Óscar Cardozo

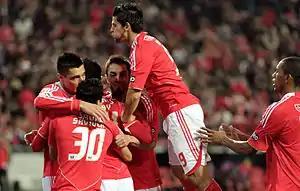
Cardozo (left) celebrating a Benfica goal in 2011

On 21 June 2007, Cardozo officially signed for Portuguese club Benfica, after being bought for an approximate €9.1 million for 80% of his playing rights– this made him the second most expensive signing in the club's history, only surpassed by Simão for whom the club paid €13 million in 2001. Cardozo finished his first season with 22 official goals, but Benfica came out empty in silverware. On 22 February 2008, he scored a last-minute goal against 1. FC Nürnberg for the campaign's UEFA Cup (2–2 away draw, 3–2 aggregate win), thereby keeping his promise of surpassing the 20-goal mark.